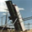
Label: truck